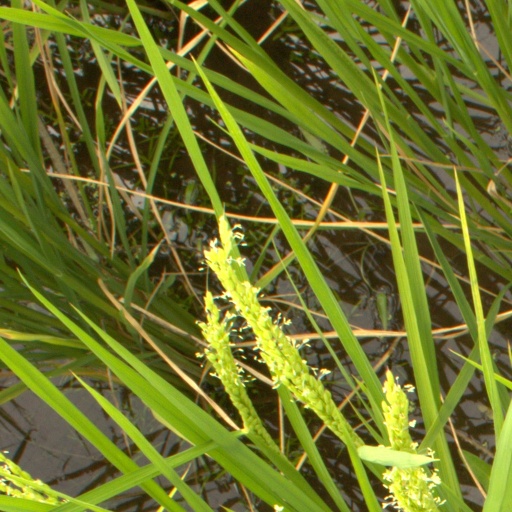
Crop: rice